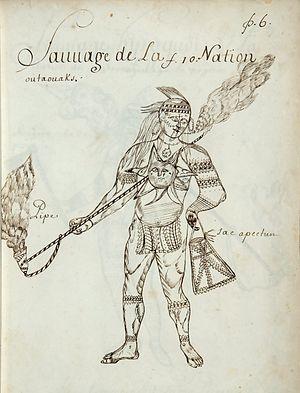
Codex canadensis Sauvage de Nation / outaouaks. Pipe sac apeetun
Une tabatière est un objet destiné à contenir du tabac à priser.
Le traité de la Grande Paix de Montréal est un traité de paix signé à Montréal le 4 août 1701 par le Sieur de Callière, gouverneur de la Nouvelle-France, et par 39 nations amérindiennes issues principalement de l'Iroquoisie et de la région des Grands Lacs. Négocié durant quatre ans, ce traité met fin aux guerres intermittentes du XVIIᵉ siècle et marque un tournant dans les relations franco-amérindiennes.
Les Outaouais sont une nation autochtone du Canada. Leur nom, qui n'est pas dans leur langue, signifie « marchands ». Du fait que les peuples des Premières Nations ne possédaient pas de langage écrit, le nom Outaouais est une représentation phonétique en français de leur nom. Ils préfèrent s'appeler les Nishnaabe ou Anichinabés, ce qui veut dire « peuple d'origine ».